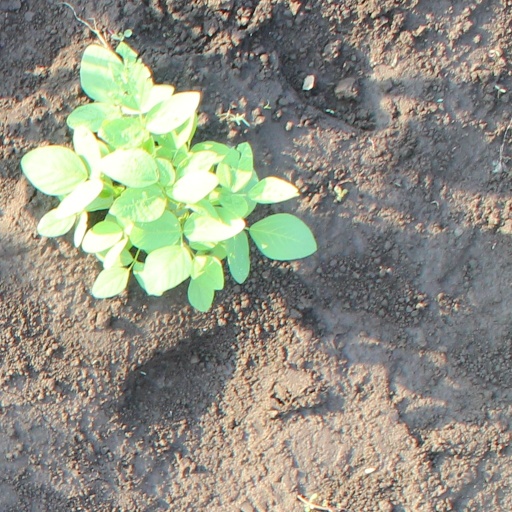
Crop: soybean